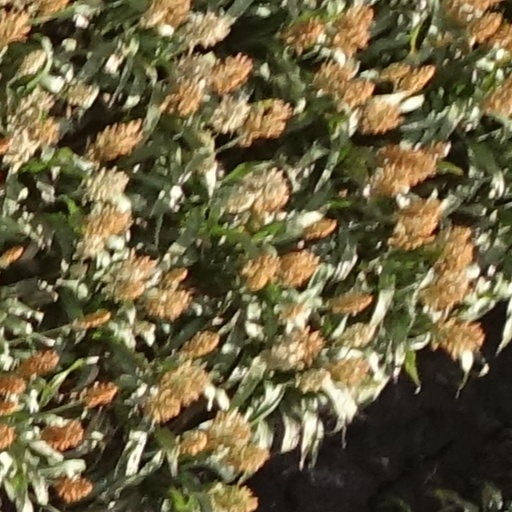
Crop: sorghum